St. Ottilien station

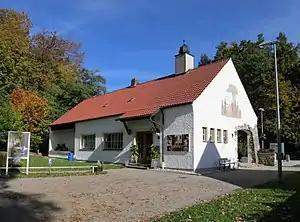
The station in 2013

St. Ottilien station is a railway station in the municipality of Eresing, in Bavaria, Germany. It is located on the Mering–Weilheim line of Deutsche Bahn. The station takes its name from the nearby St. Ottilien Archabbey.